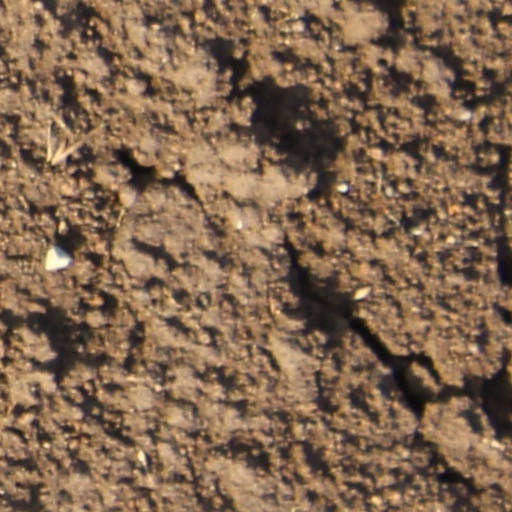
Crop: wheat